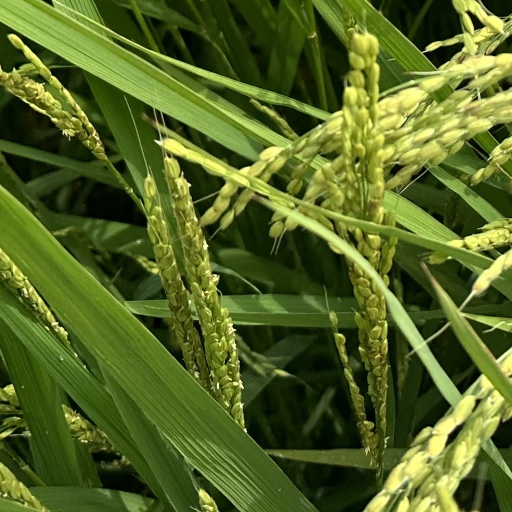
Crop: rice